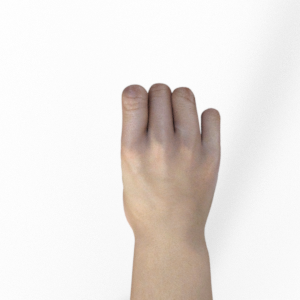
Label: rock